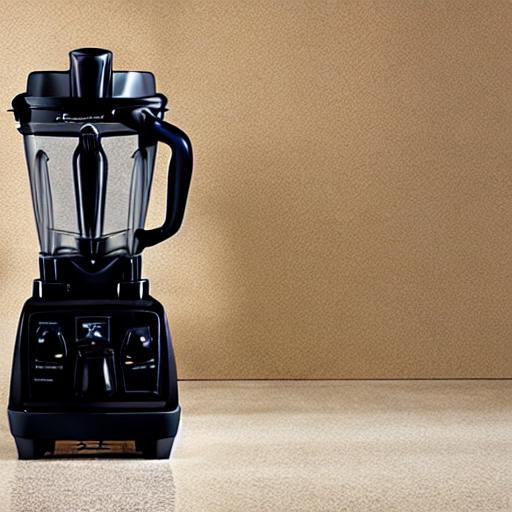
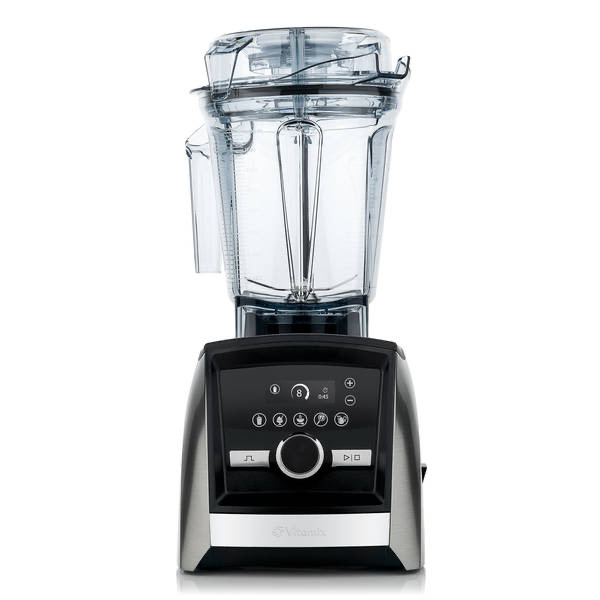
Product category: items_blender
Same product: no